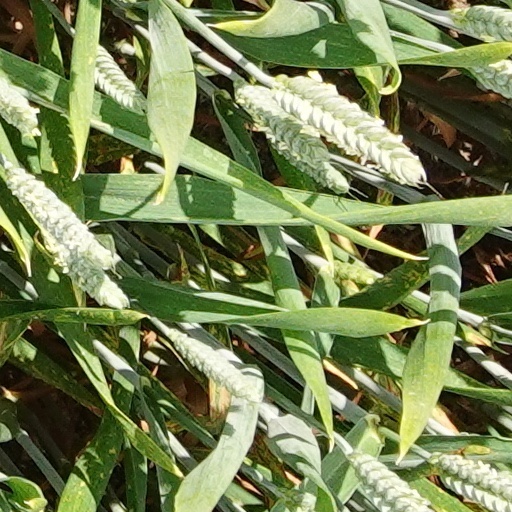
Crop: wheat